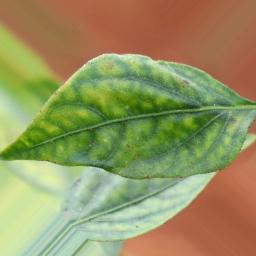
Label: nutritional